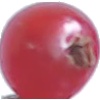
Label: Redcurrant 1